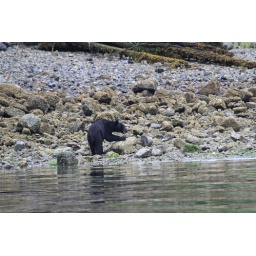
Black bear hunting for crabs under the rocks at low tide, Clayoquot Sound